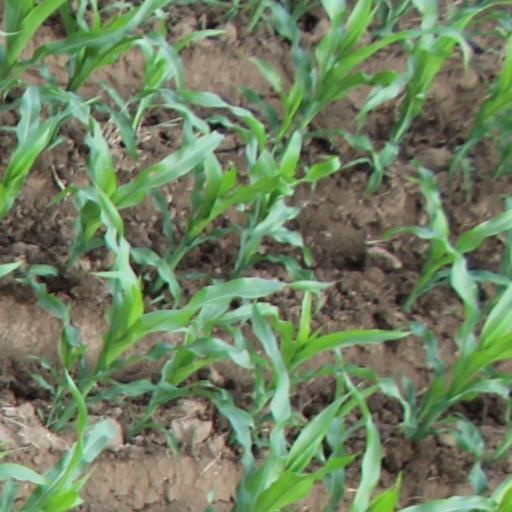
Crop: maize; corn